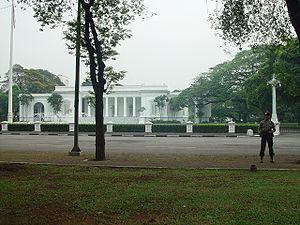
Jakarta /d͡ʒaˈkarta/ est la capitale de l'Indonésie. Elle constitue une subdivision de 1ᵉʳ niveau de même rang que les provinces sous le nom de territoire spécial de la capitale Jakarta, en indonésien Daerah Khusus Ibukota Jakarta. La ville est familièrement surnommée « le grand Durian », en particulier par les médias anglophones, du nom de ce fruit emblématique de l'Indonésie.